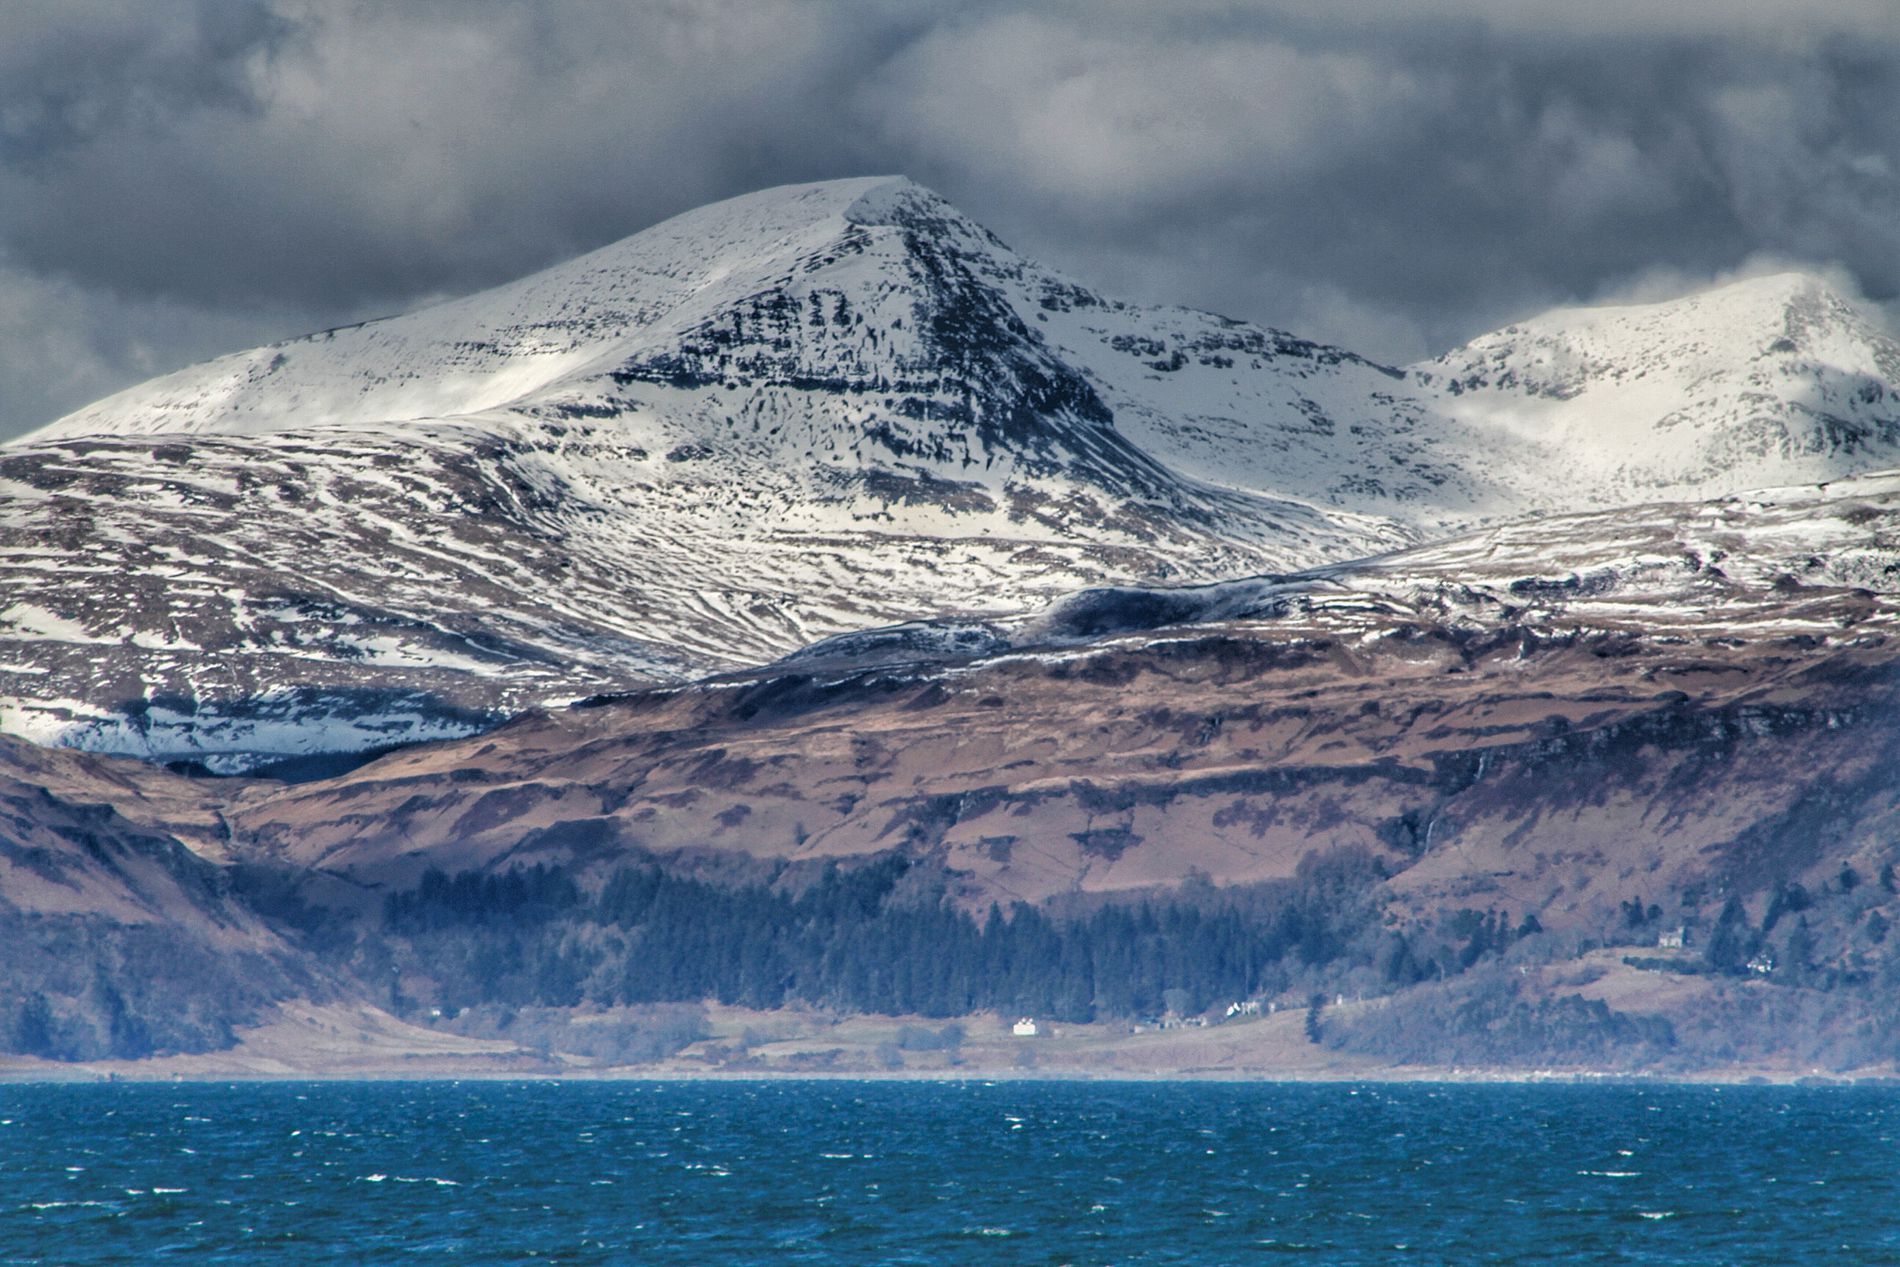
Snow-capped mountains
The image shows a snow capped mountain. The mountain's slopes display a mix of snow cover and areas of brown and rocky terrain lower down. clear blue water shines in the foreground. Above the mountains, there is a cloudy sky.
It's a full shot of a snow-capped mountain under a cloudy sky, rising above a body of water and a strip of land. The color palette primarily consists of blues and grays in the water and sky contrasted with whites from the snow and earthy browns and greens on the land. The mood is dramatic and powerful highlighting the beauty of the natural landscape beneath a moody sky.
Labels: Ice, Nature, Outdoors, Mountain, Mountain Range, Scenery, Glacier, Peak, Landscape, Boat, Transportation, Vehicle, Water, Sea, Snow, Land, Plateau, Winter, Lake, Sky
Camera: Canon Canon EOS 7D
Aperture: F10
Exposure: 1/800 sec
ISO: 100
Focal length: 300